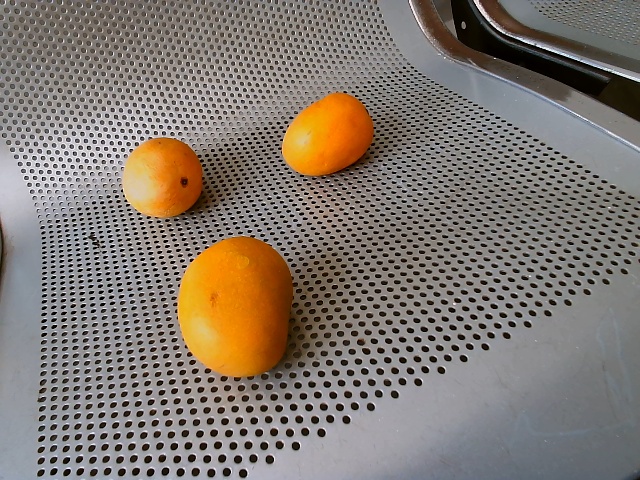
Label: Ripe_Mango